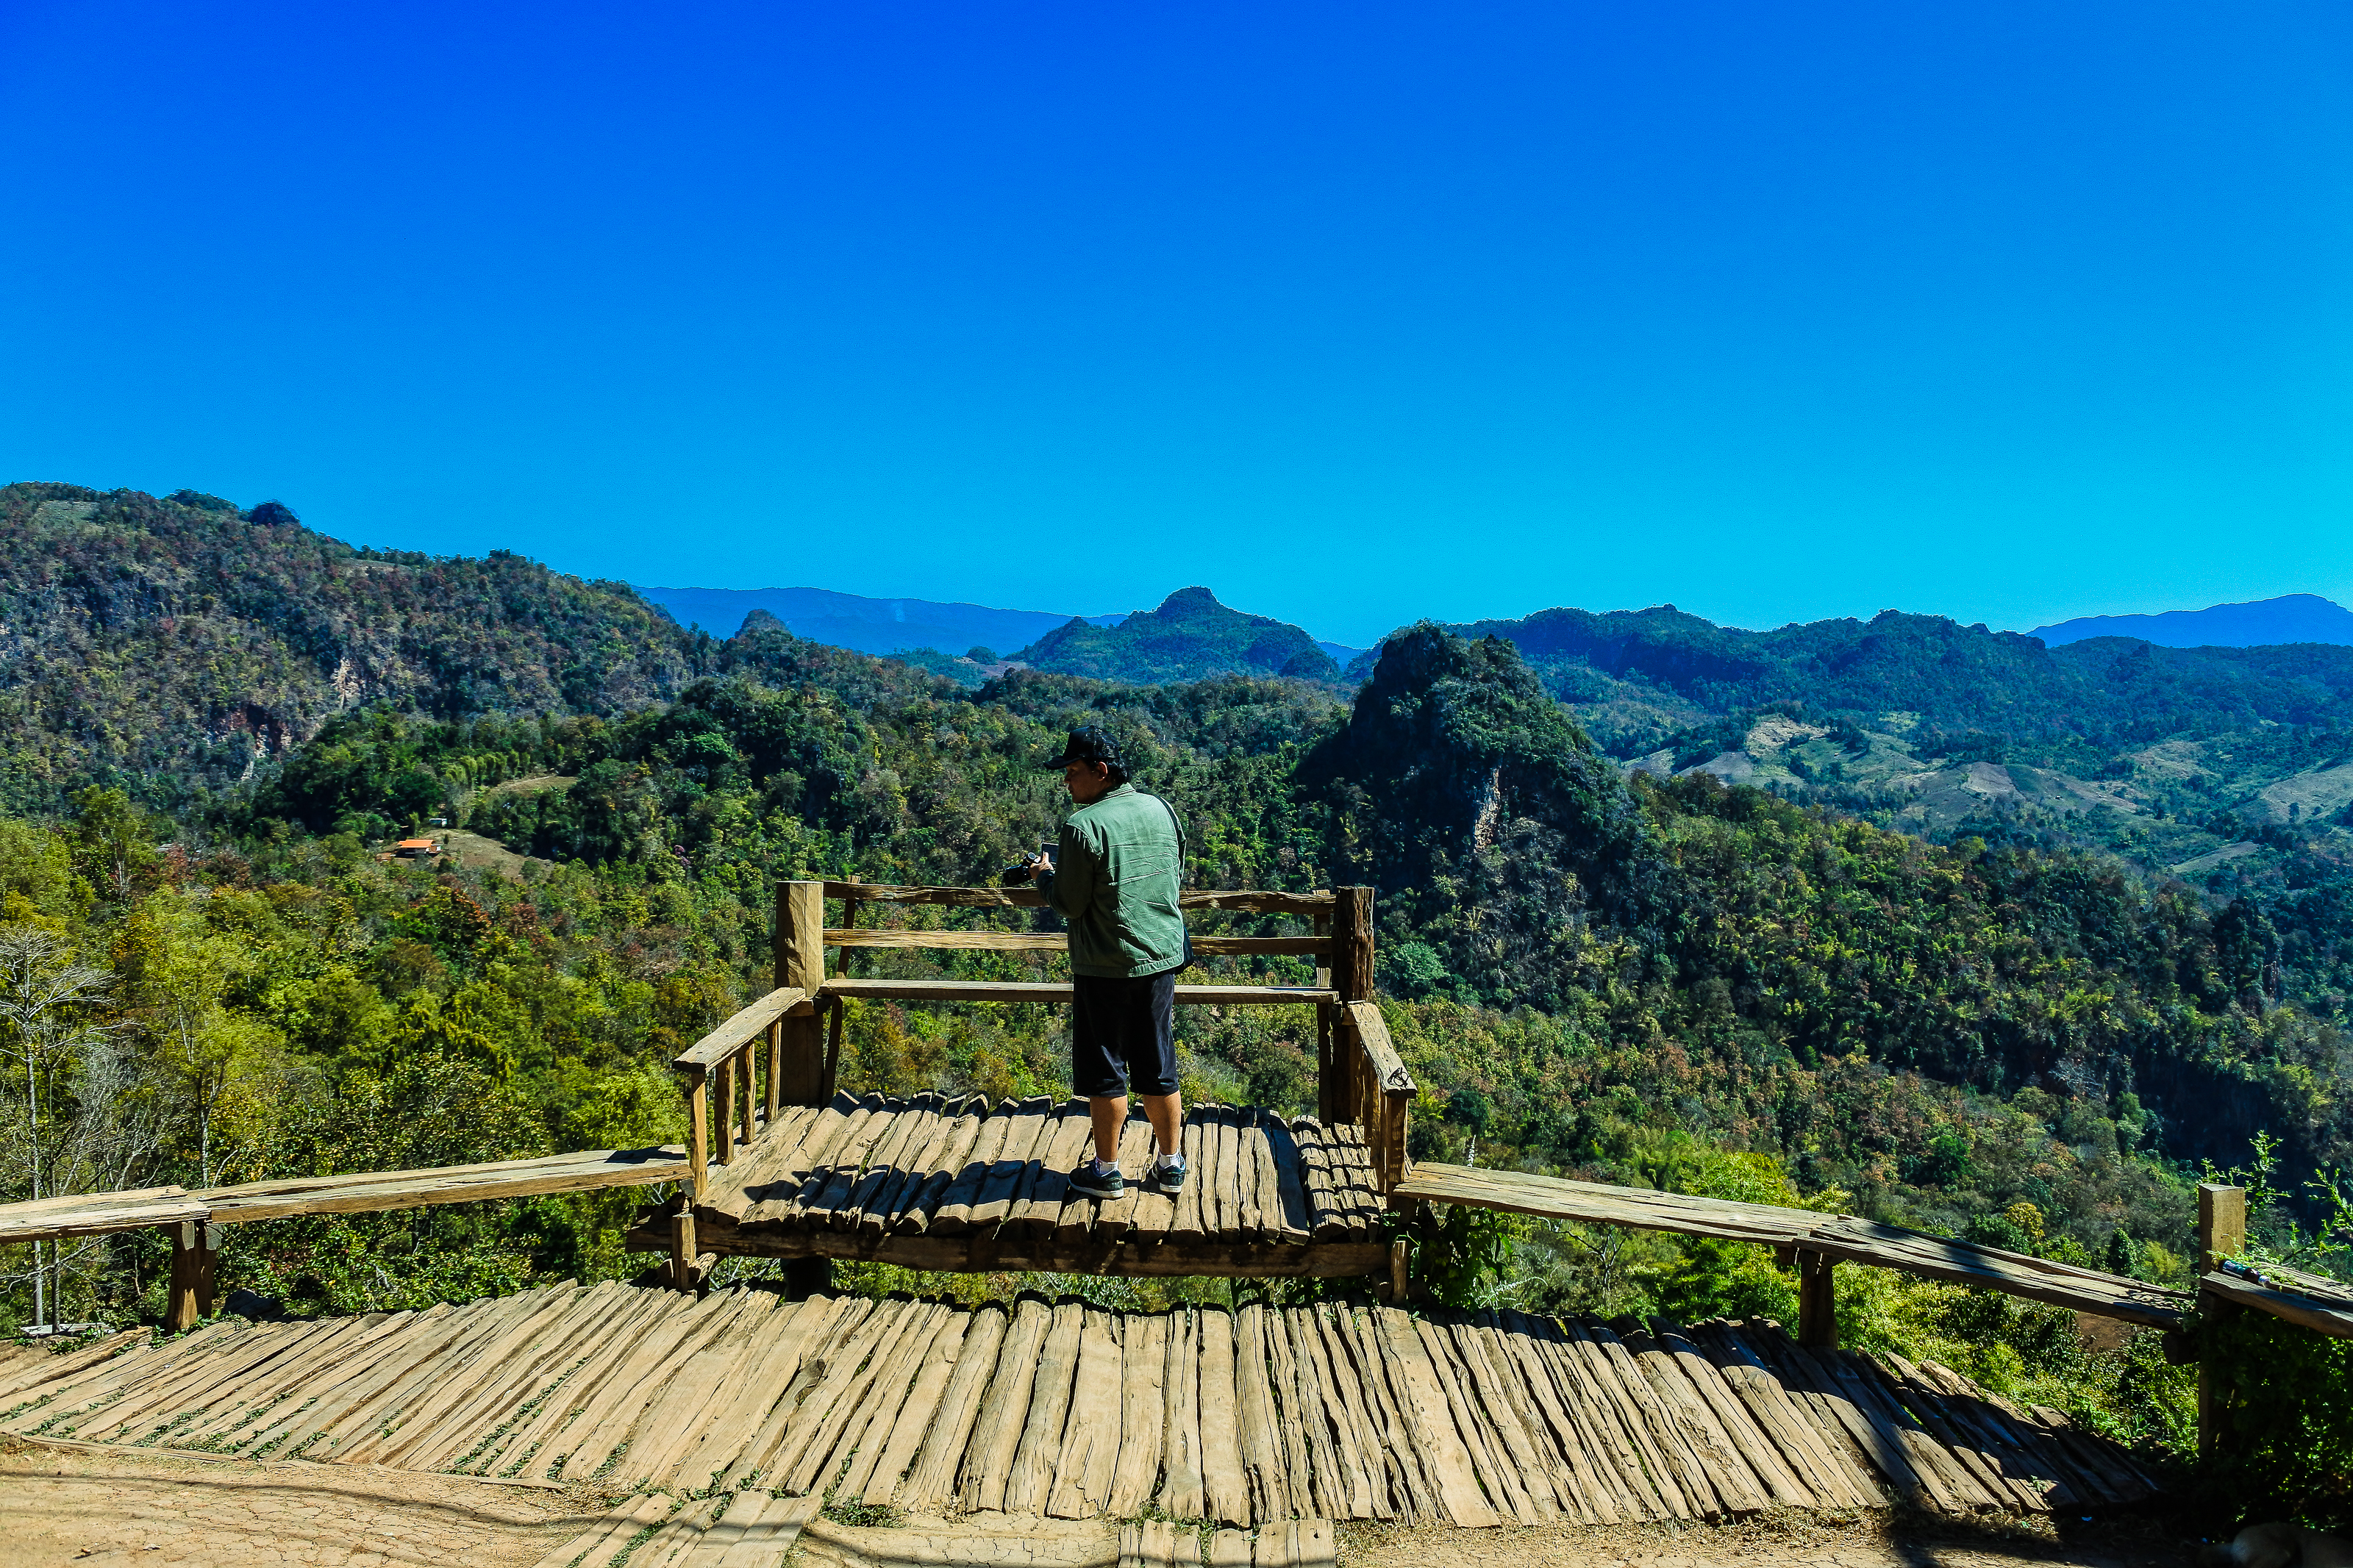
lahu tribe, forest, mountains, tourism, clouds, balcony, trees, baan jabo, view, thailand, terrace, village, abyss, humble noodles restaurant, sky, viewpoint, green, bench, natural, pang mapha, nature, asia, mountain range, asean, ban jabo, northern thailand, mae hong son, jabo, wooden, spectacular, hills, hanging, travel, valleys, landscape, mountain, mountainous landforms, natural landscape, hill station, wilderness, hill, tree, bridge, highland, road, cloud, rural area, national park, vacation, river, valley, plant, tourist attraction, mount scenery, ridge, vehicle, nonbuilding structure